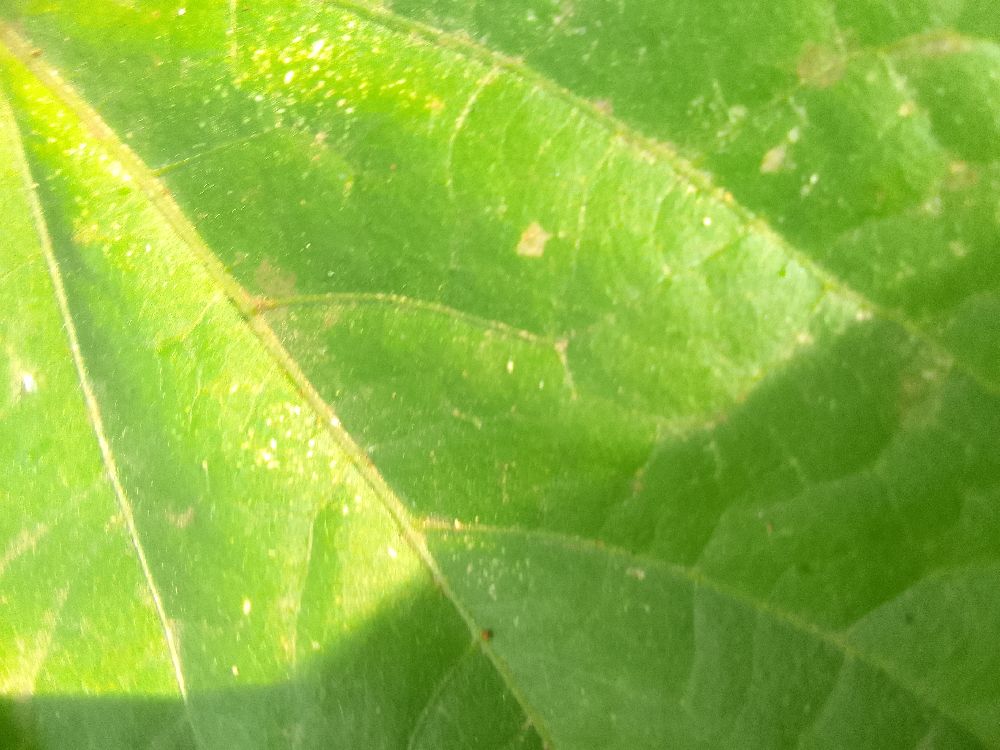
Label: healthy